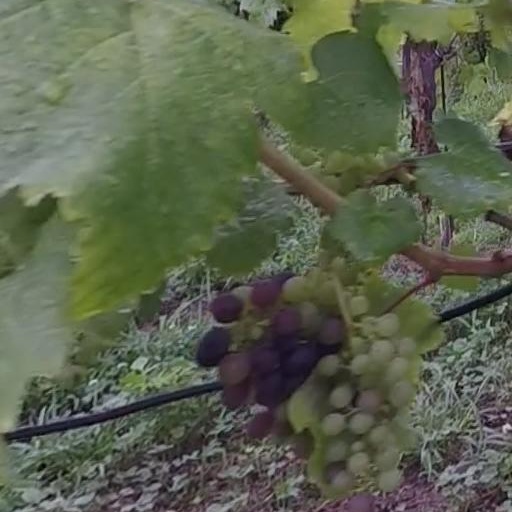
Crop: grape